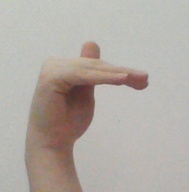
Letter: khaa